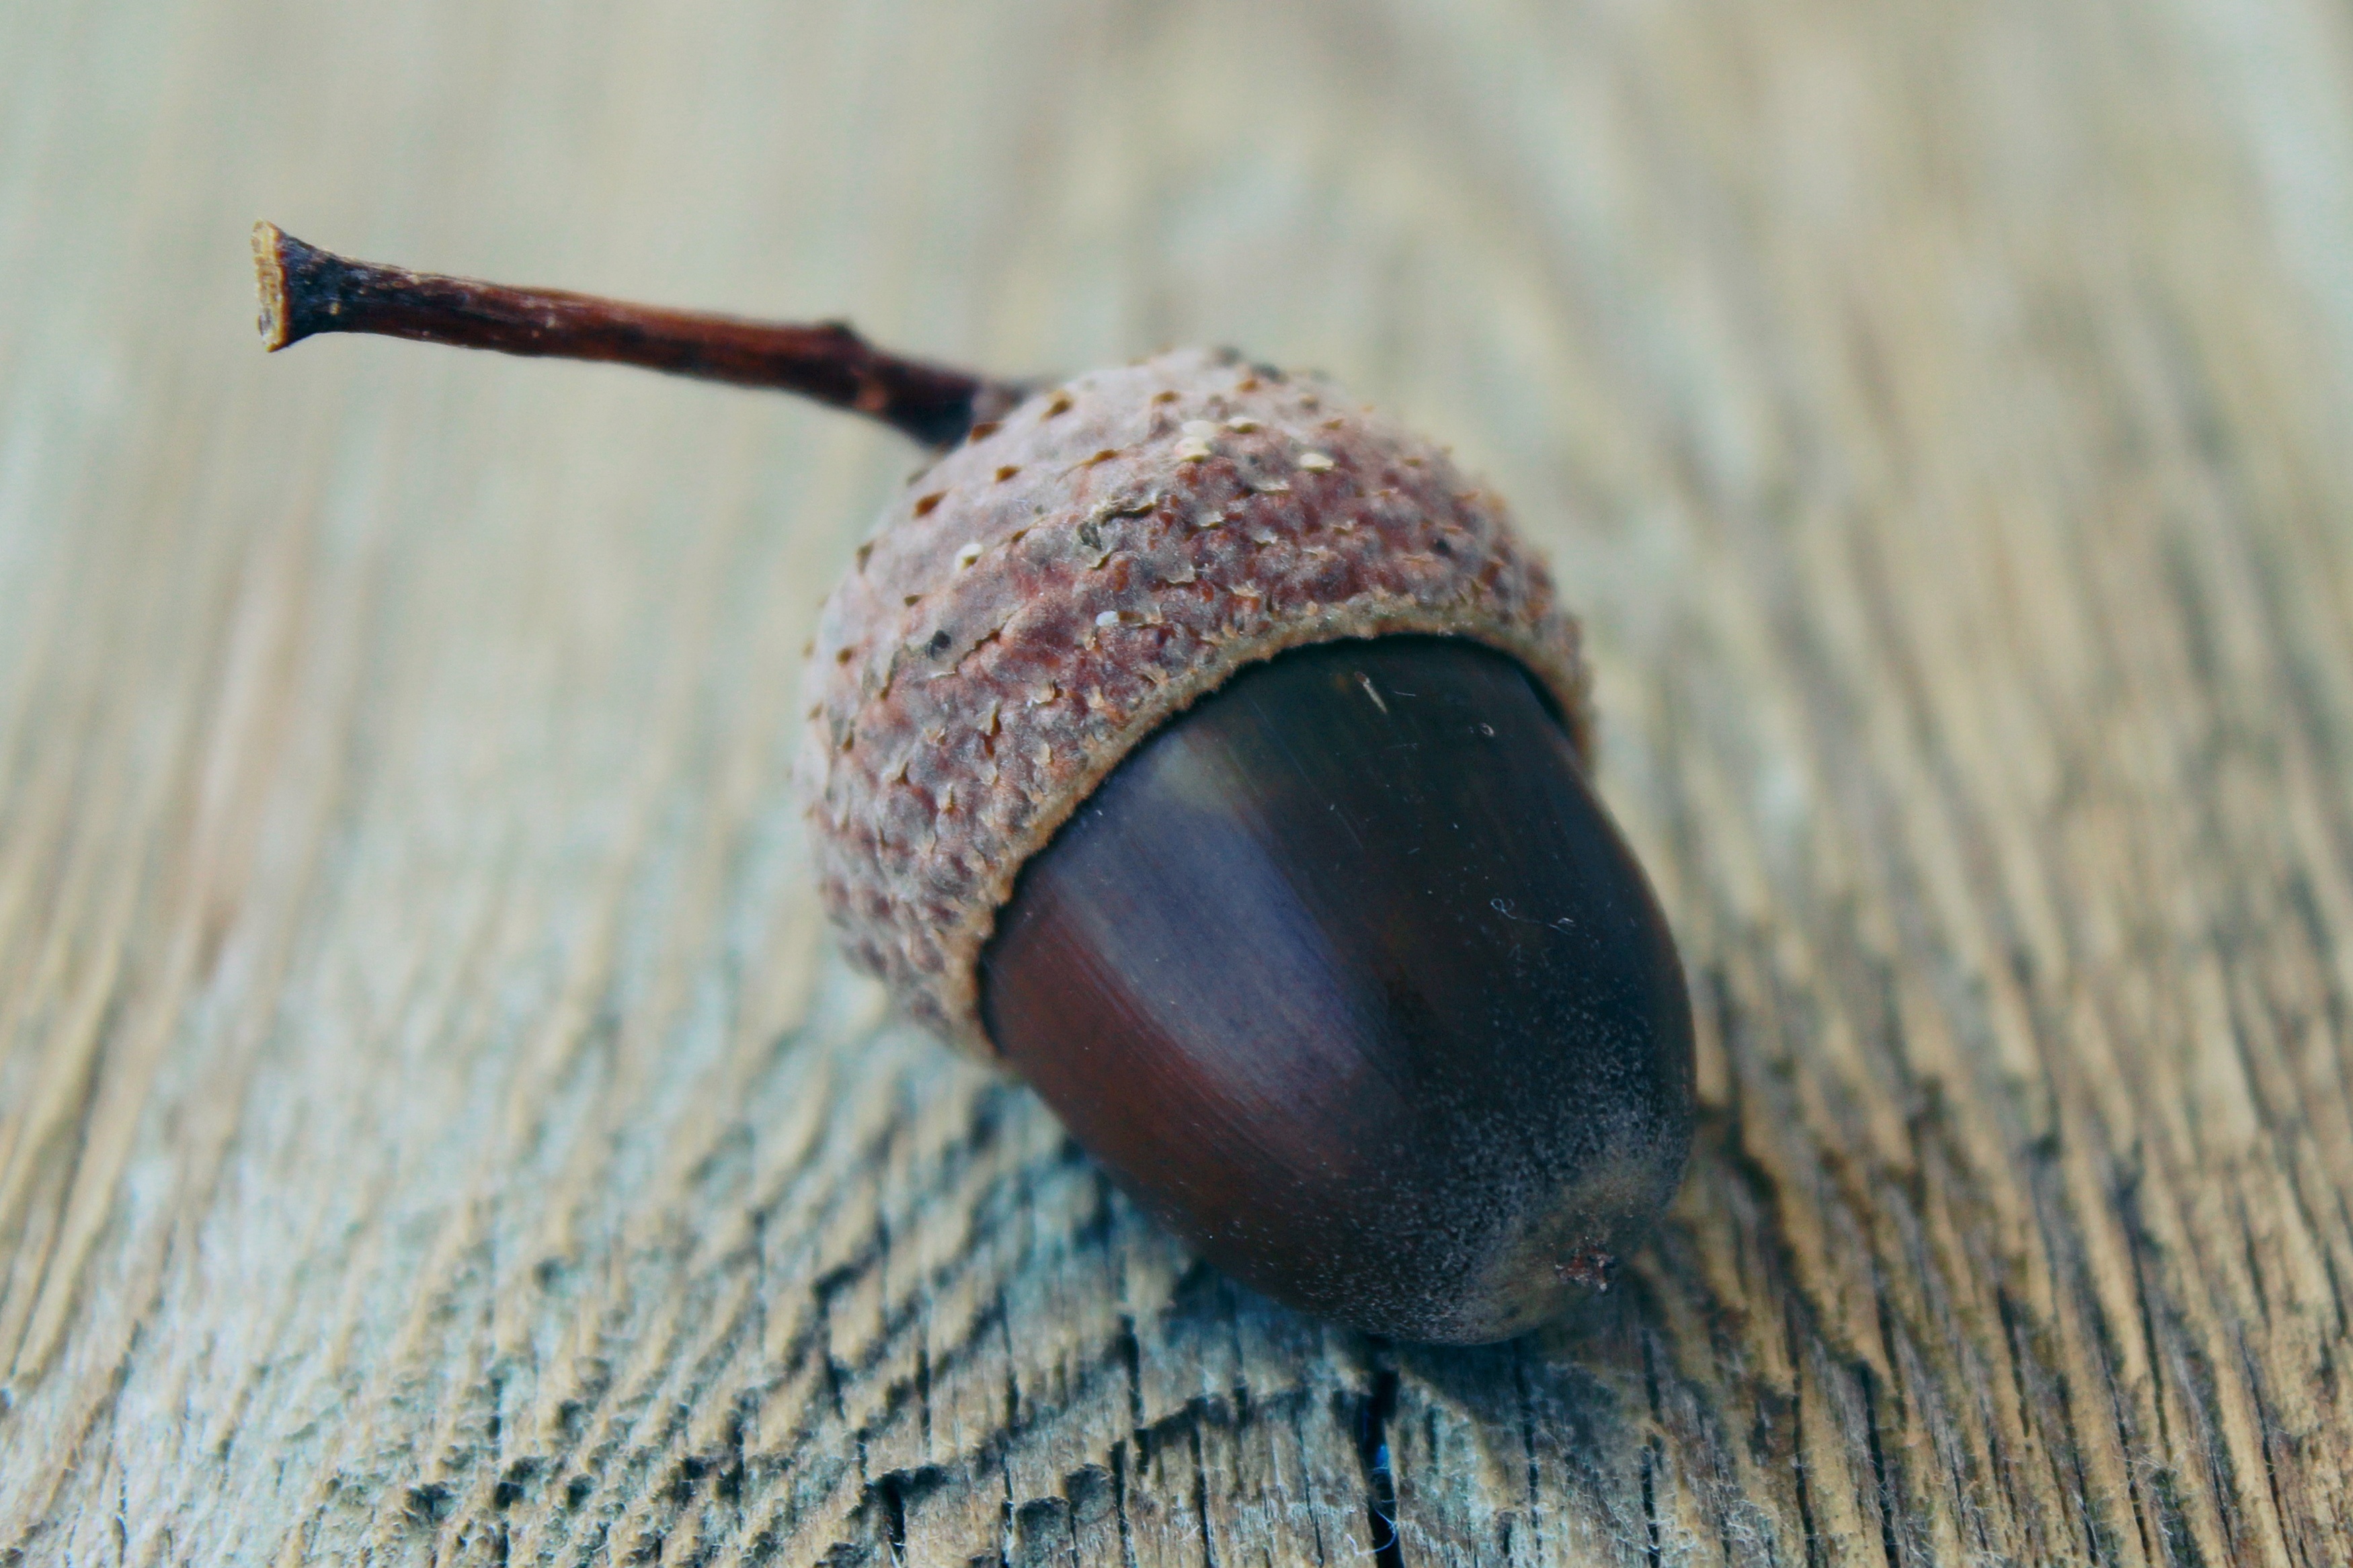
hand, nature, wood, photography, fruit, leaf, fall, decoration, food, produce, autumn, invertebrate, acorn, deco, close up, snail, background, oak leaves, macro photography